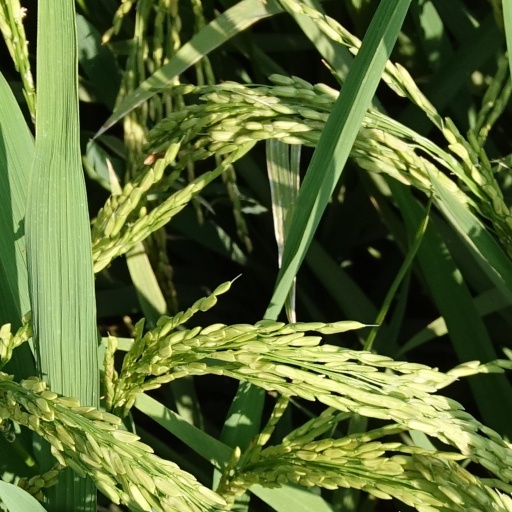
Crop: rice